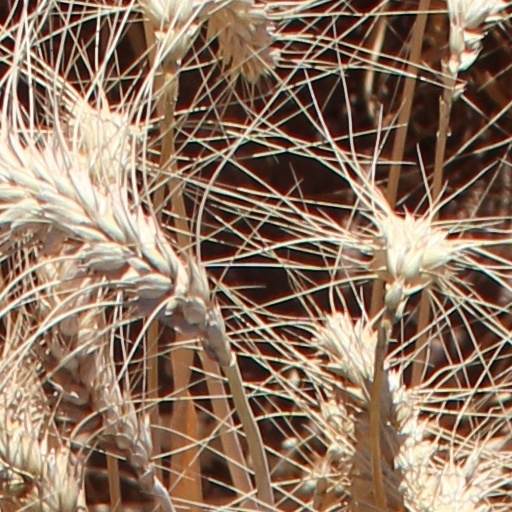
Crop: wheat